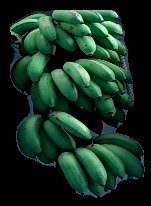
Variety: rasbale
Grade: grade2